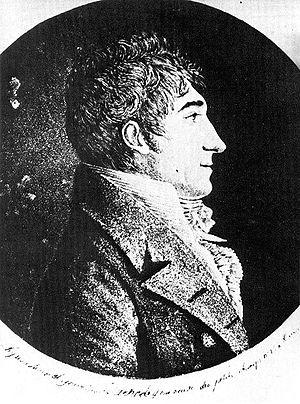
Karl Ludwig Harding, né à Lauenburg le 29 septembre 1765 et mort à Göttingen le 31 août 1834, est un astronome allemand, notamment connu pour sa découverte de l'astéroïde Junon.